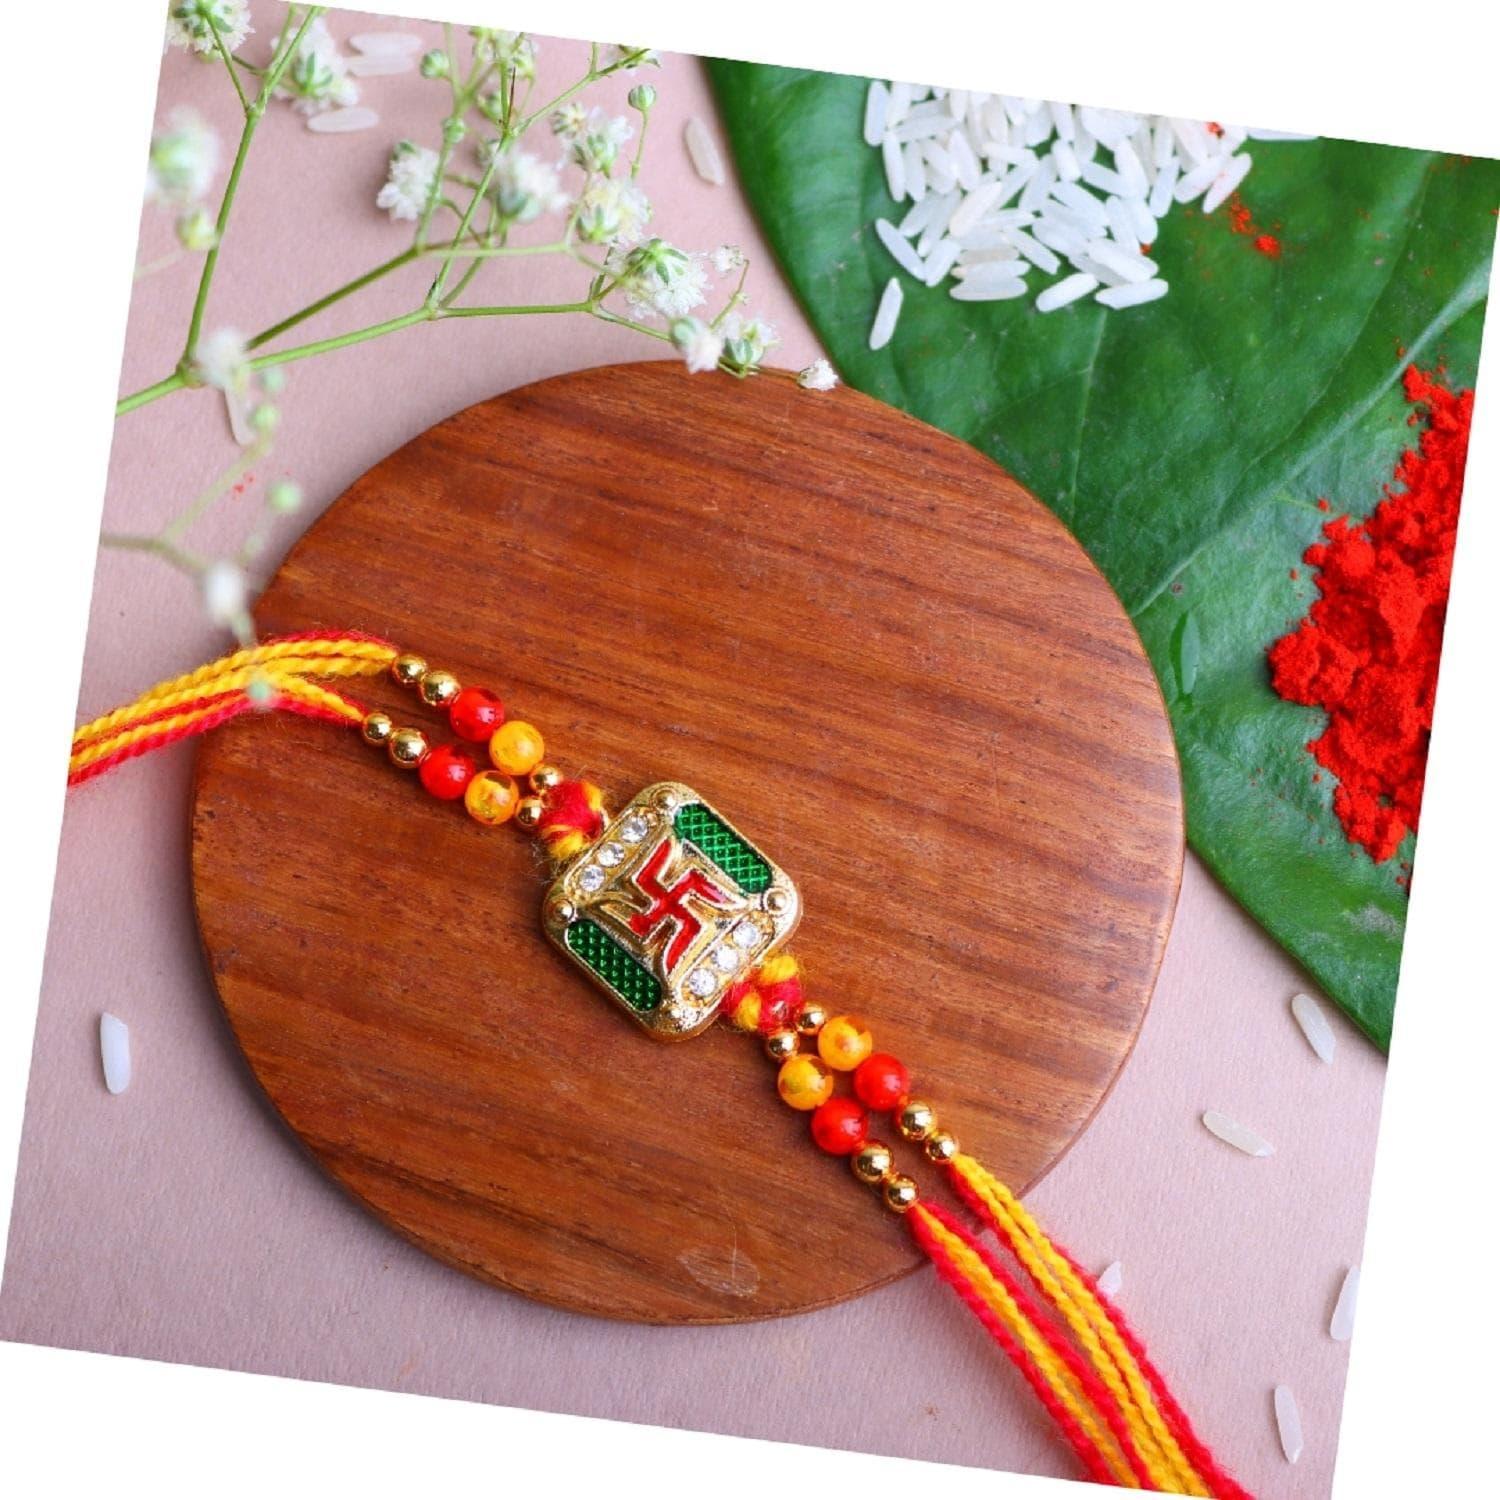
VIBRANCE Traditional Swastik Rakhi for Raksha Bandhan.
Type: Rakhis
Brand: VIBRANCE
Price: Rs. 199
 Raksha Bhandan is a celebration of the bond between a brother and sister. We specialize in creating unique rakhi designs for every brother and sister. Our rakhi collection ranges from traditional to modern designs, all of which are handcrafted with love and care. We strive to make each Raksha Bhandan special for our customers by providing the perfect rakhi for their loved ones. With our wide range of designs and styles, you can find the perfect rakhi for your brother or sister. Shop with us today to make your Raksha Bhandan magical.The design of the delivered product or parts of it may vary slightly from what is shown in the image.
Features: Hand crafted pearl and crystal studded rakhi Multicolor Rakhi,Special Multi colour Designer Rakhi for Brother / Bhabhi / Kids,Includes roli chawal and free greeting card,Rakshabandhan Special Card,Comes with Roli Chawal & Best Wishes Greeting Card in best packaging